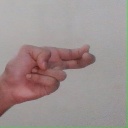
अक्षर: ह